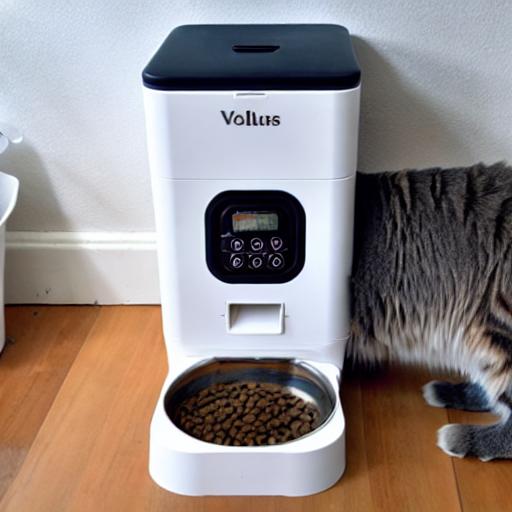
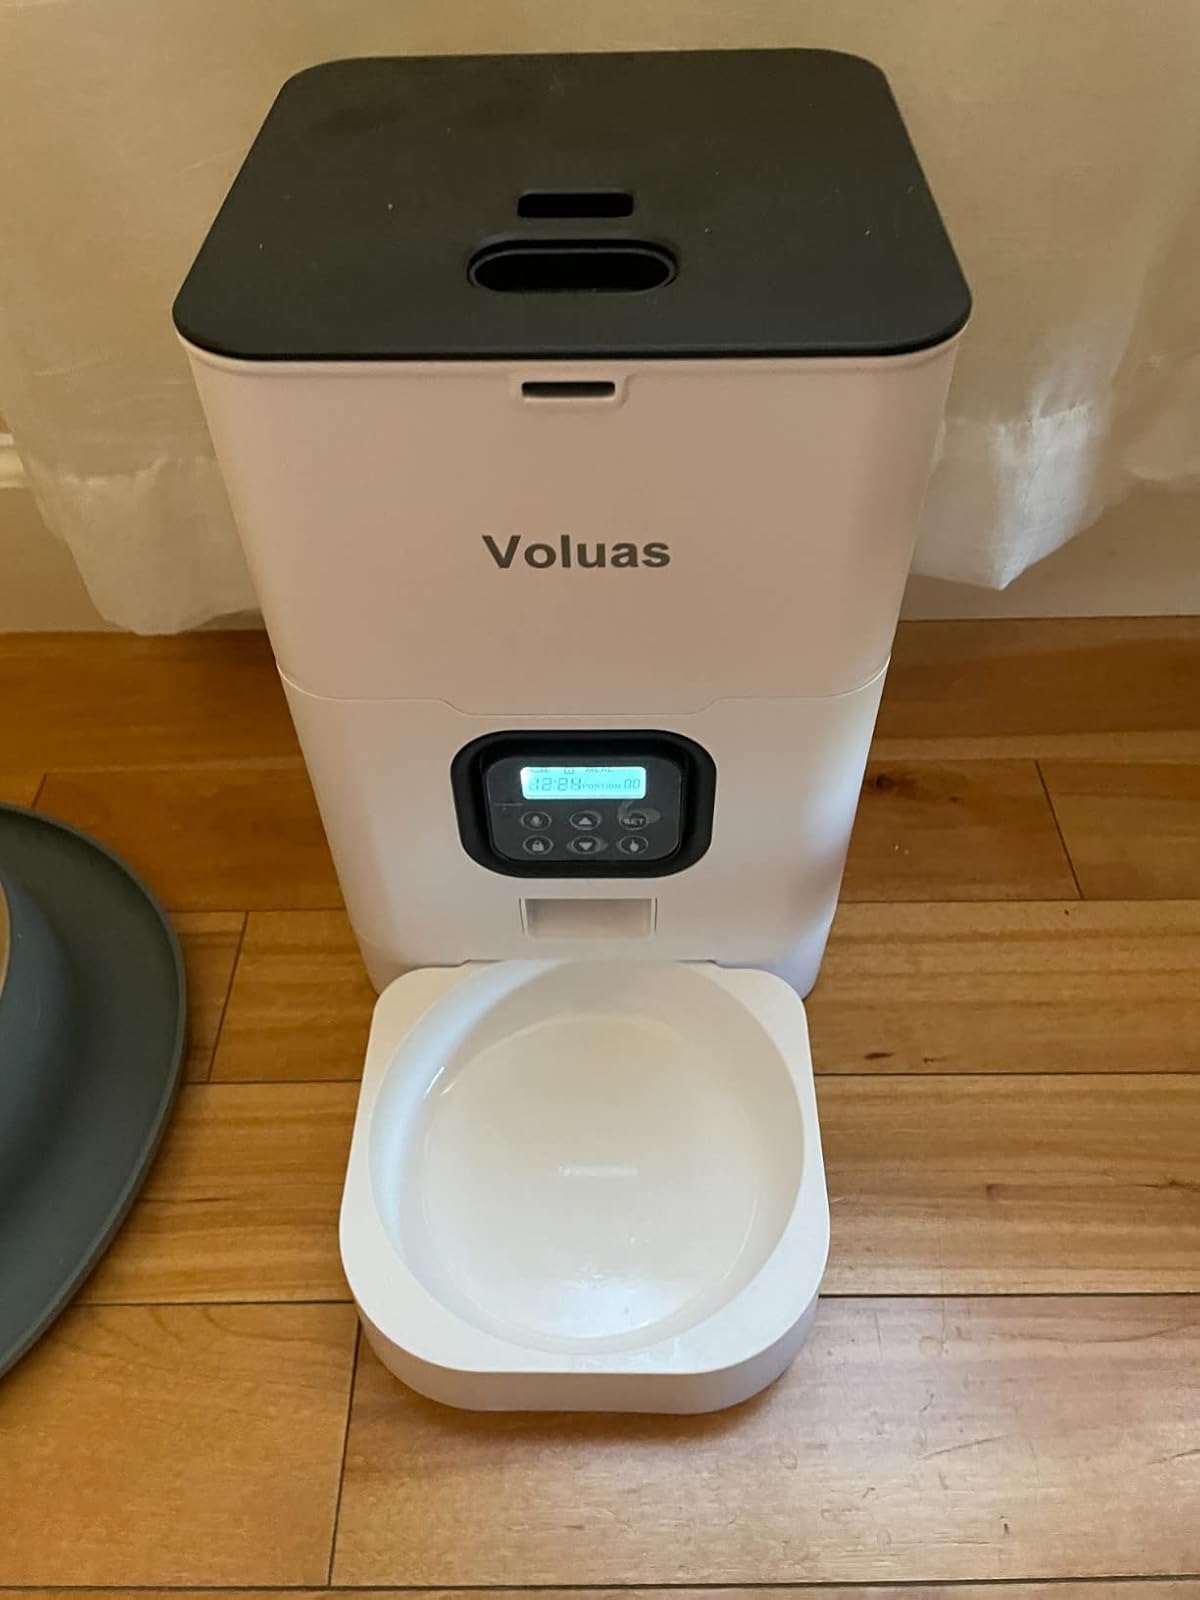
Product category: items_feeder
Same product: no